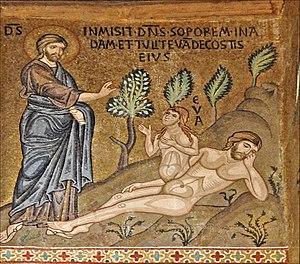
La chapelle palatine de Palerme est une chapelle catholique édifiée à l'intérieur du palais des Normands, dans la ville sicilienne de Palerme. Elle est dédiée aux saints Pierre et Paul.